Kingsborough Community College

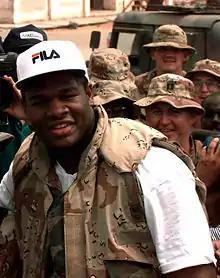
Riddick Bowe

Kingsborough Community College teams participate as a member of the National Junior College Athletic Association (NJCAA). The Wave is a member of the community college section of the City University of New York Athletic Conference (CUNYAC). Men's sports include baseball, basketball, tennis, and track & field; while women's sports include basketball, tennis, track & field, and volleyball.